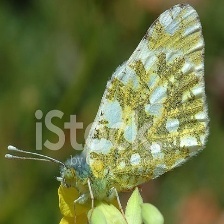
Species: EASTERN DAPPLE WHITE
Butterfly family (ImageNet category): cabbage_butterfly